Hank Williams

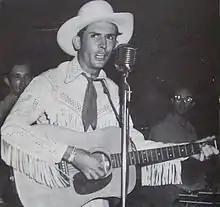

In the spring of 1952, Williams flew to New York City twice with his band and a Grand Ole Opry troupe to appear on two episodes of the nationally broadcast "The Kate Smith Evening Hour". On March 26, he performed "Hey Good Lookin'" and joined the rest of the cast in singing "I Saw the Light". On April 23, he performed "Cold, Cold Heart" and sang a truncated "I Can't Help It (If I'm Still in Love with You)" with Anita Carter, and later joined the cast in singing "Glory Bound Train". During the same year, Williams had a brief extramarital affair with dancer Bobbie Jett, resulting in the birth of their daughter, Jett Williams.